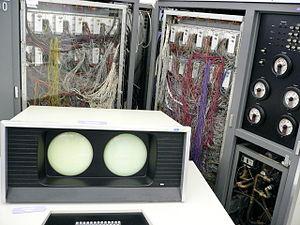
Control Data Corporation était une entreprise américaine pionnière dans la fabrication de supercalculateurs. Elle a été créée en 1957 à Minneapolis Saint Paul dans le Minnesota par des scientifiques américains issus des centres de recherche de la Navy, dont William Norris et le célèbre Seymour Cray qui fonda en 1972 la société Cray Research.
Le Control Data 6600 est un super-ordinateur de la société américaine Control Data Corporation, produit à partir de 1964. Seymour Cray en a été le concepteur.